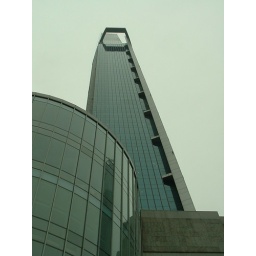
My brother's former office building in Shanghai